Tesla Autopilot hardware

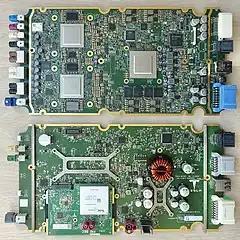
Tesla HW2.5 (top) and infotainment (bottom) boards

In August 2017, Tesla announced that HW2.5 included a secondary processor node to provide more computing power and additional wiring redundancy to slightly improve reliability; it also enabled dashcam and "sentry mode" capabilities. During this time, the supplier for the system's radar components was changed from Bosch to Continental, using the ARS4-B unit.